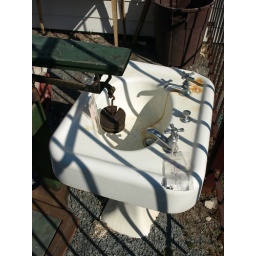
bathroom sink in bright sun